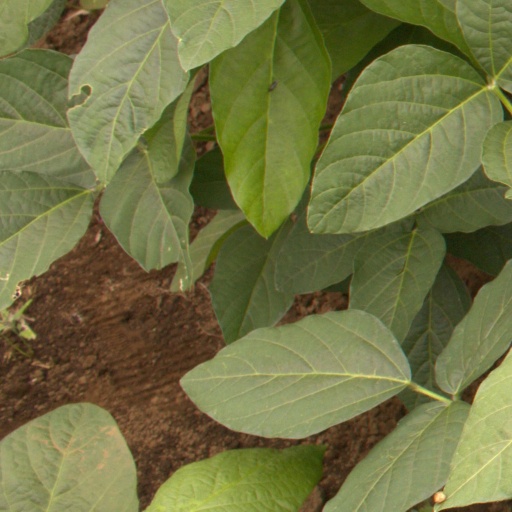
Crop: soybean